Captain Thunderbolt

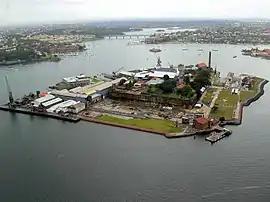
Cockatoo Island

On 11 September 1863 Ward and a companion, Frederick Britten, slipped away from their Cockatoo Island workgang and hid for two days before swimming from the north side of the island, almost certainly to Woolwich. While most Thunderbolt books claim that Mary Ann Bugg assisted Ward in his escape, others claim she in fact remained working in Dungog throughout Ward's second term on Cockatoo Island, and did not see him again until after his escape.